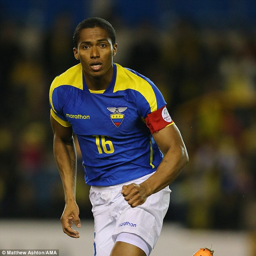
leader : footballer will captain constitutional republic